Gungnir

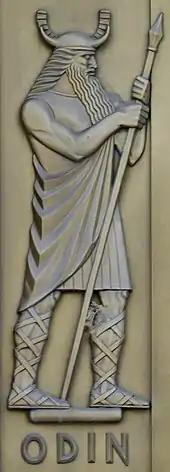
Lee Lawrie, "Odin" (1939). Library of Congress John Adams Building, Washington, D.C.

In Norse mythology, Gungnir ("the rocking") is the spear of the god Odin. It is known for always hitting the target of the attacker regardless of the attacker's skill.